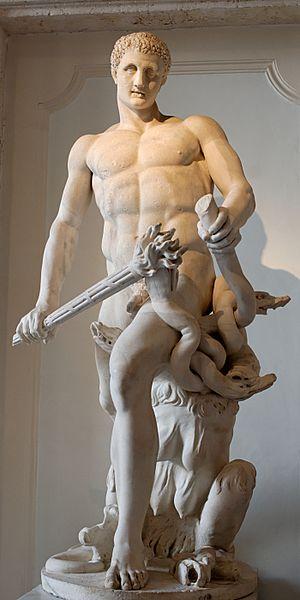
Statue d'Héraclès restauré en Héraclès tuant l'Hydre de Lerne. Marbre, copie romaine d'un original grec du IVe siècle av. J.-C., restauré vers 1635. Provenance